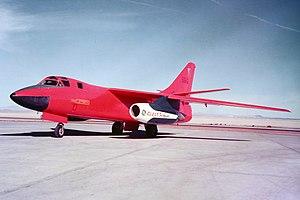
Le General Electric CJ805 est un turboréacteur qui a été développé par GE Aviation à la fin des années 1950.